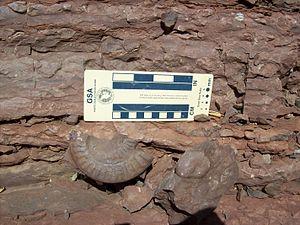
Les Alpes font partie des chaînes alpines péri-téthysiennes, formées au cours de l'orogenèse alpine pendant le Mésozoïque et le Cénozoïque, qui s’étendent du Maghreb à l’Extrême-Orient. Une partie de ces chaînes de montagnes est issue de l’ouverture, puis de la fermeture de bassins océaniques du système téthysien. L’existence de ces orogènes est liée à la convergence des plaques africaine et européenne et à l'interposition de blocs ou de microplaques. Les Alpes proprement dites s’étendent sur un millier de kilomètres, entre Gênes et Vienne, avec une largeur comprise entre 100 et 400 kilomètres. On peut les subdiviser sur des critères géographiques, géologiques et topologiques, en trois parties distinctes : les Alpes occidentales, qui forment un arc entre la mer Méditerranée et le Valais ; les Alpes centrales, entre le Valais et les Grisons ; et les Alpes orientales et méridionales, qui s’ensellent dans la plaine de Pannonie à l’ouest des Carpates.